Wilbert Awdry

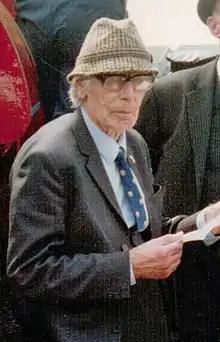
Awdry in 1988

Wilbert Vere Awdry (15 June 1911 – 21 March 1997), often credited as Rev. W. Awdry, was an English Anglican minister, railway enthusiast, and children's author. He is best remembered as the creator of Thomas the Tank Engine and several other characters who appeared in his "Railway Series".